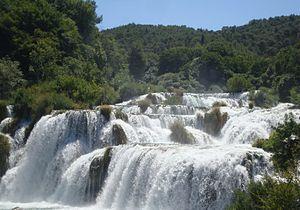
Chutes de Krka